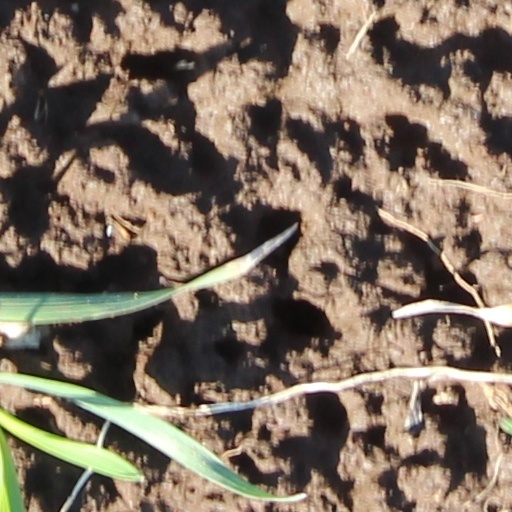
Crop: wheat